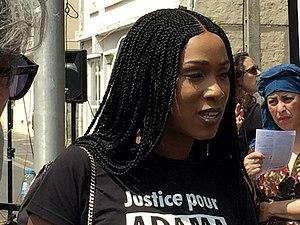
Assa Traoré au départ de la «
L'affaire Adama Traoré est une affaire judiciaire française qui a pour origine la mort d'un homme de 24 ans, Adama Traoré, le 19 juillet 2016 à la gendarmerie de Persan, après son interpellation à Beaumont-sur-Oise. Sa mort prend une ampleur médiatique suite à la médiatisation de bavures policières en France et à l'étranger. Ainsi, l'instruction s'oriente autour d'allégations d'homicide involontaire, d'entraves à l'enquête et de non-assistance à personne en danger.